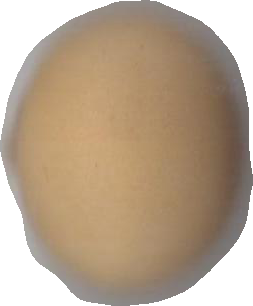
Variety: Grobogan